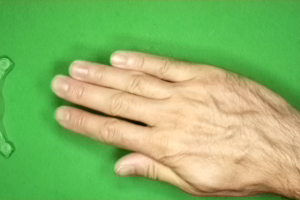
Label: paper